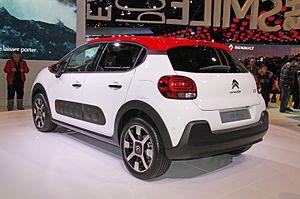
La C3 est une citadine polyvalente du constructeur automobile français Citroën sortie en 2016. Il s'agit de la troisième génération de la Citroën C3 depuis 2002.